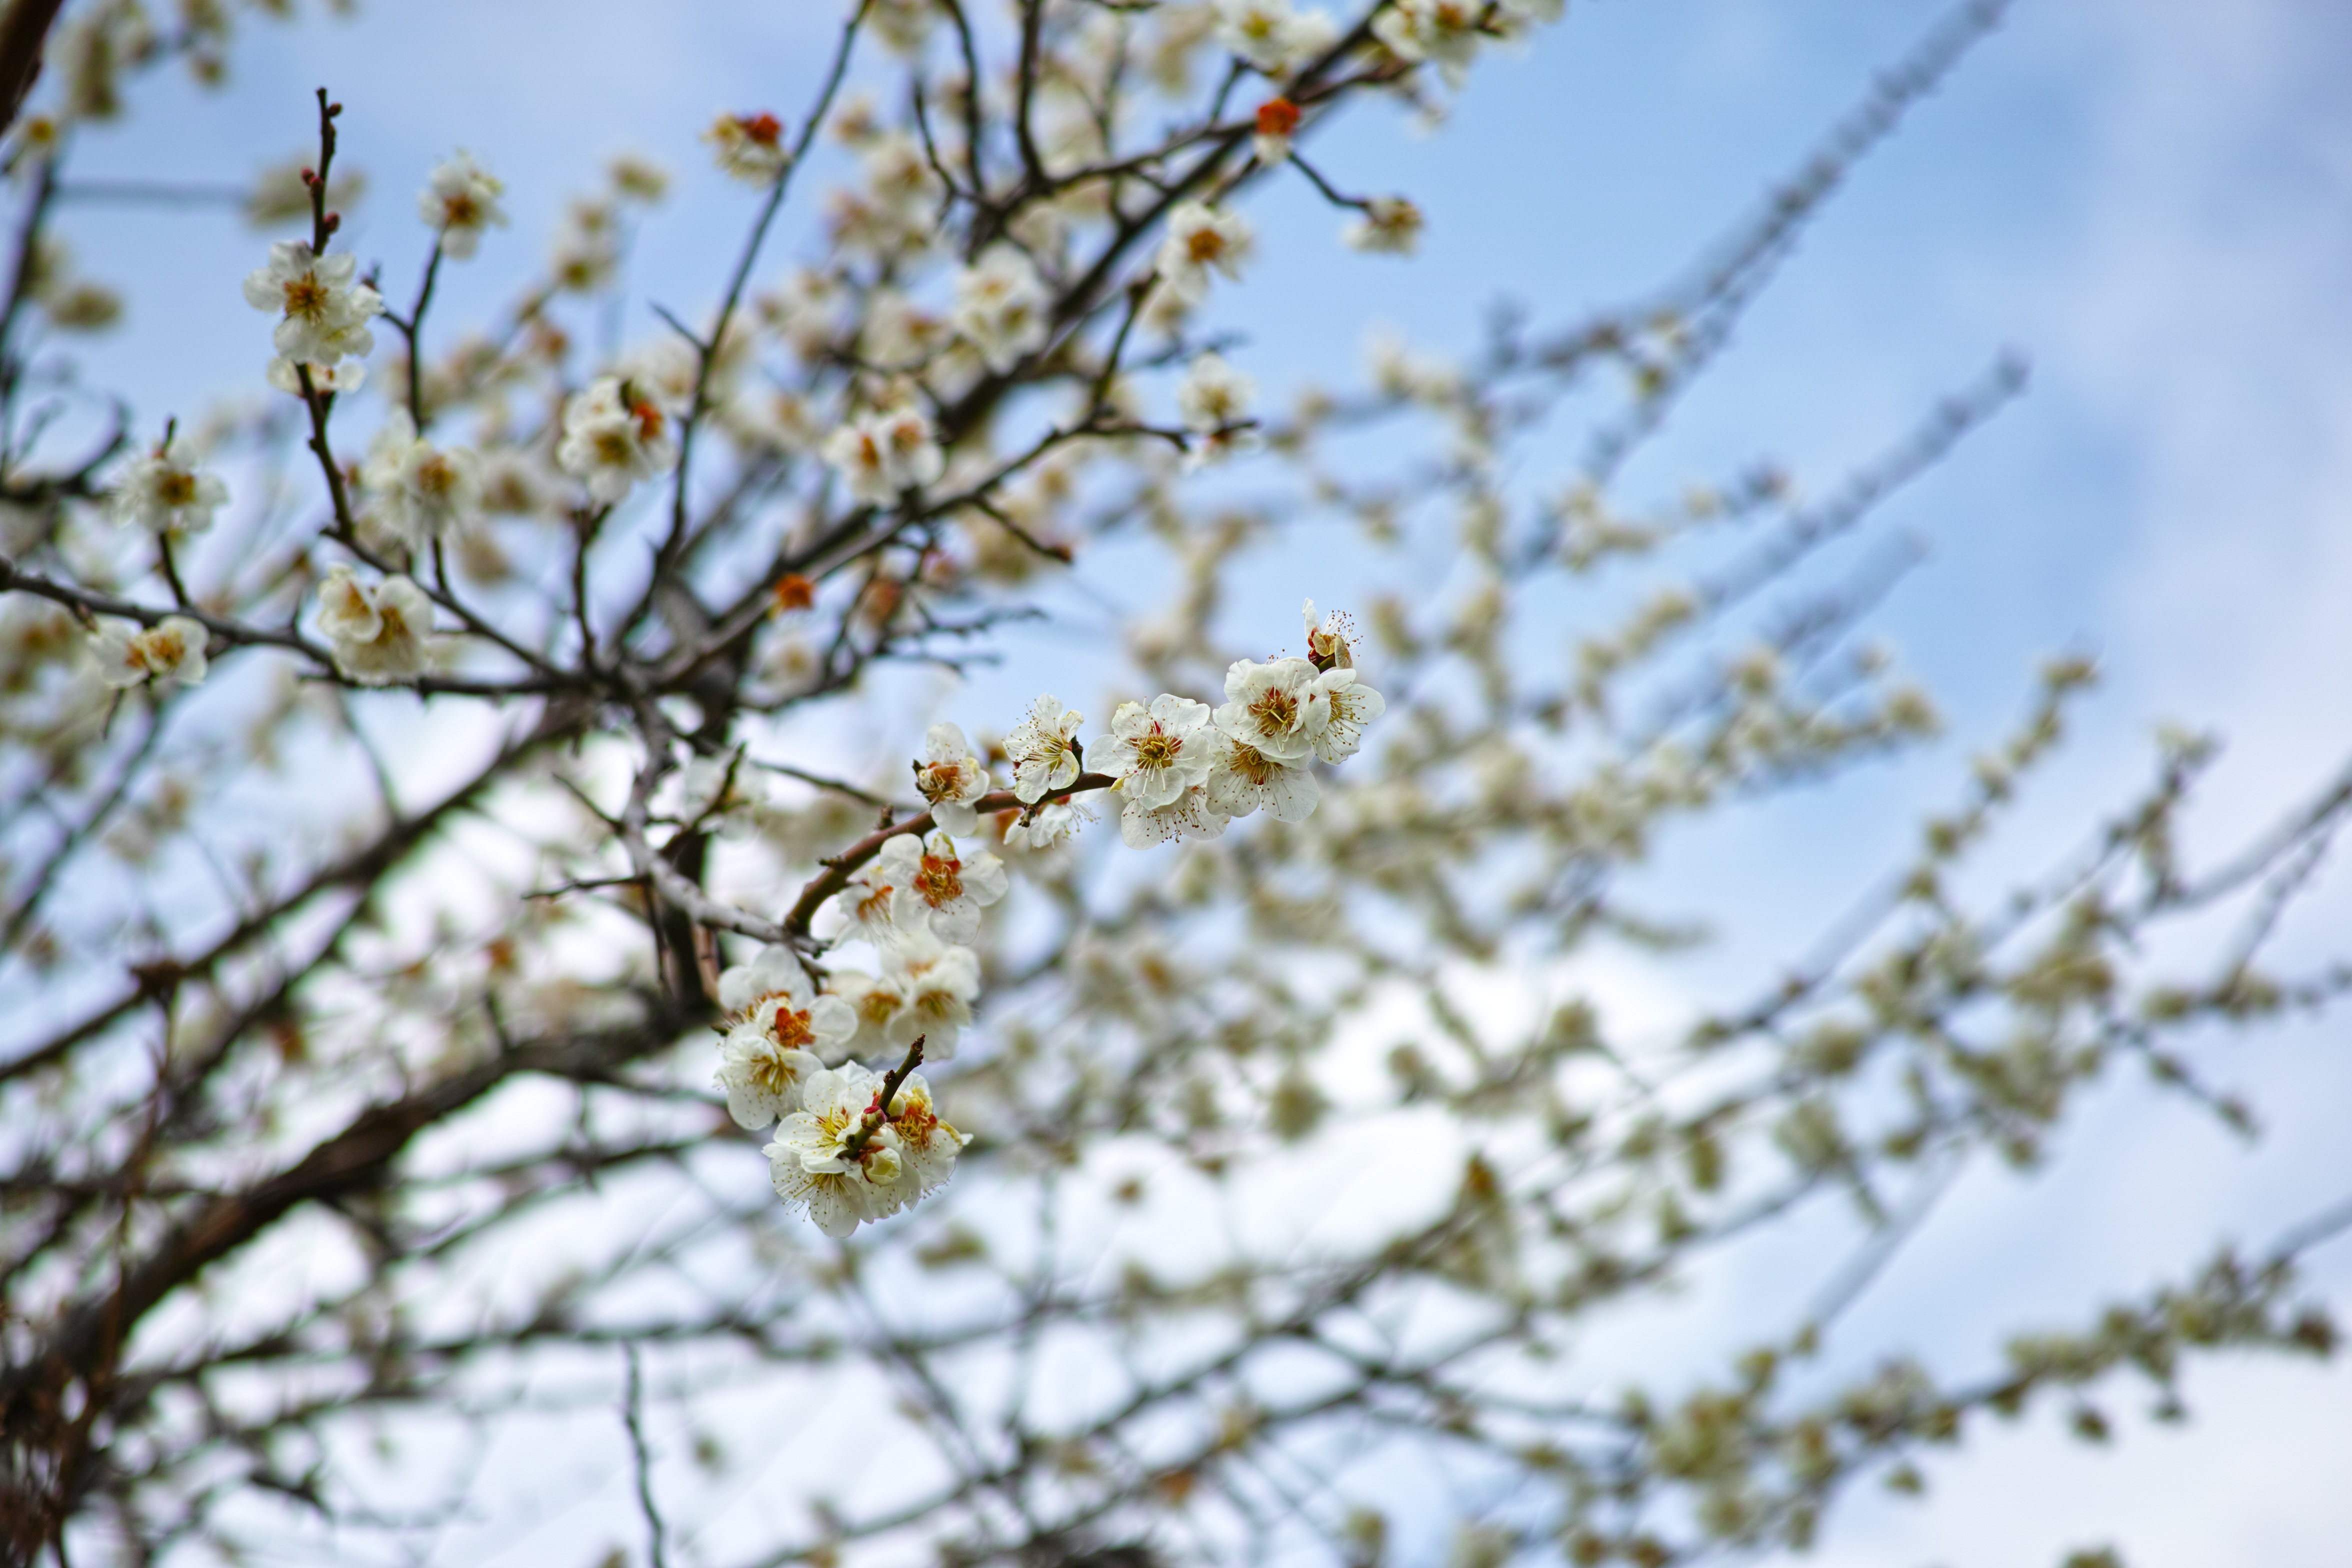
landscape, tree, nature, branch, blossom, snow, winter, plant, leaf, flower, frost, spring, produce, botany, japan, flora, season, cherry blossom, twig, flowers, cherry, freezing, woody plant